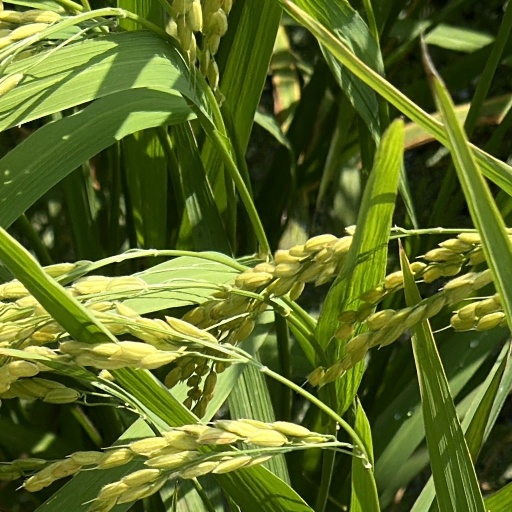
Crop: rice